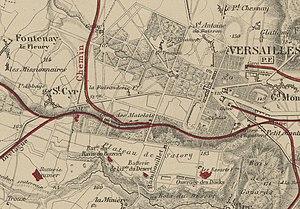
Détail carte ""Environs de Paris. Lignes de l'Ouest et de grande ceinture"" avec la situation de la Gare des Matelots (gare de Versailles-Matelots), position géographique et ferroviaire."
La gare de Versailles-Matelots, dite aussi gare des Matelots, est une gare ferroviaire française de la ligne de la grande ceinture de Paris. Elle est située au nord du plateau de Satory et au sud du Camps des Matelots et de l'allée des Matelots qui se termine en impasse sur le bord du Grand Canal de Versailles.